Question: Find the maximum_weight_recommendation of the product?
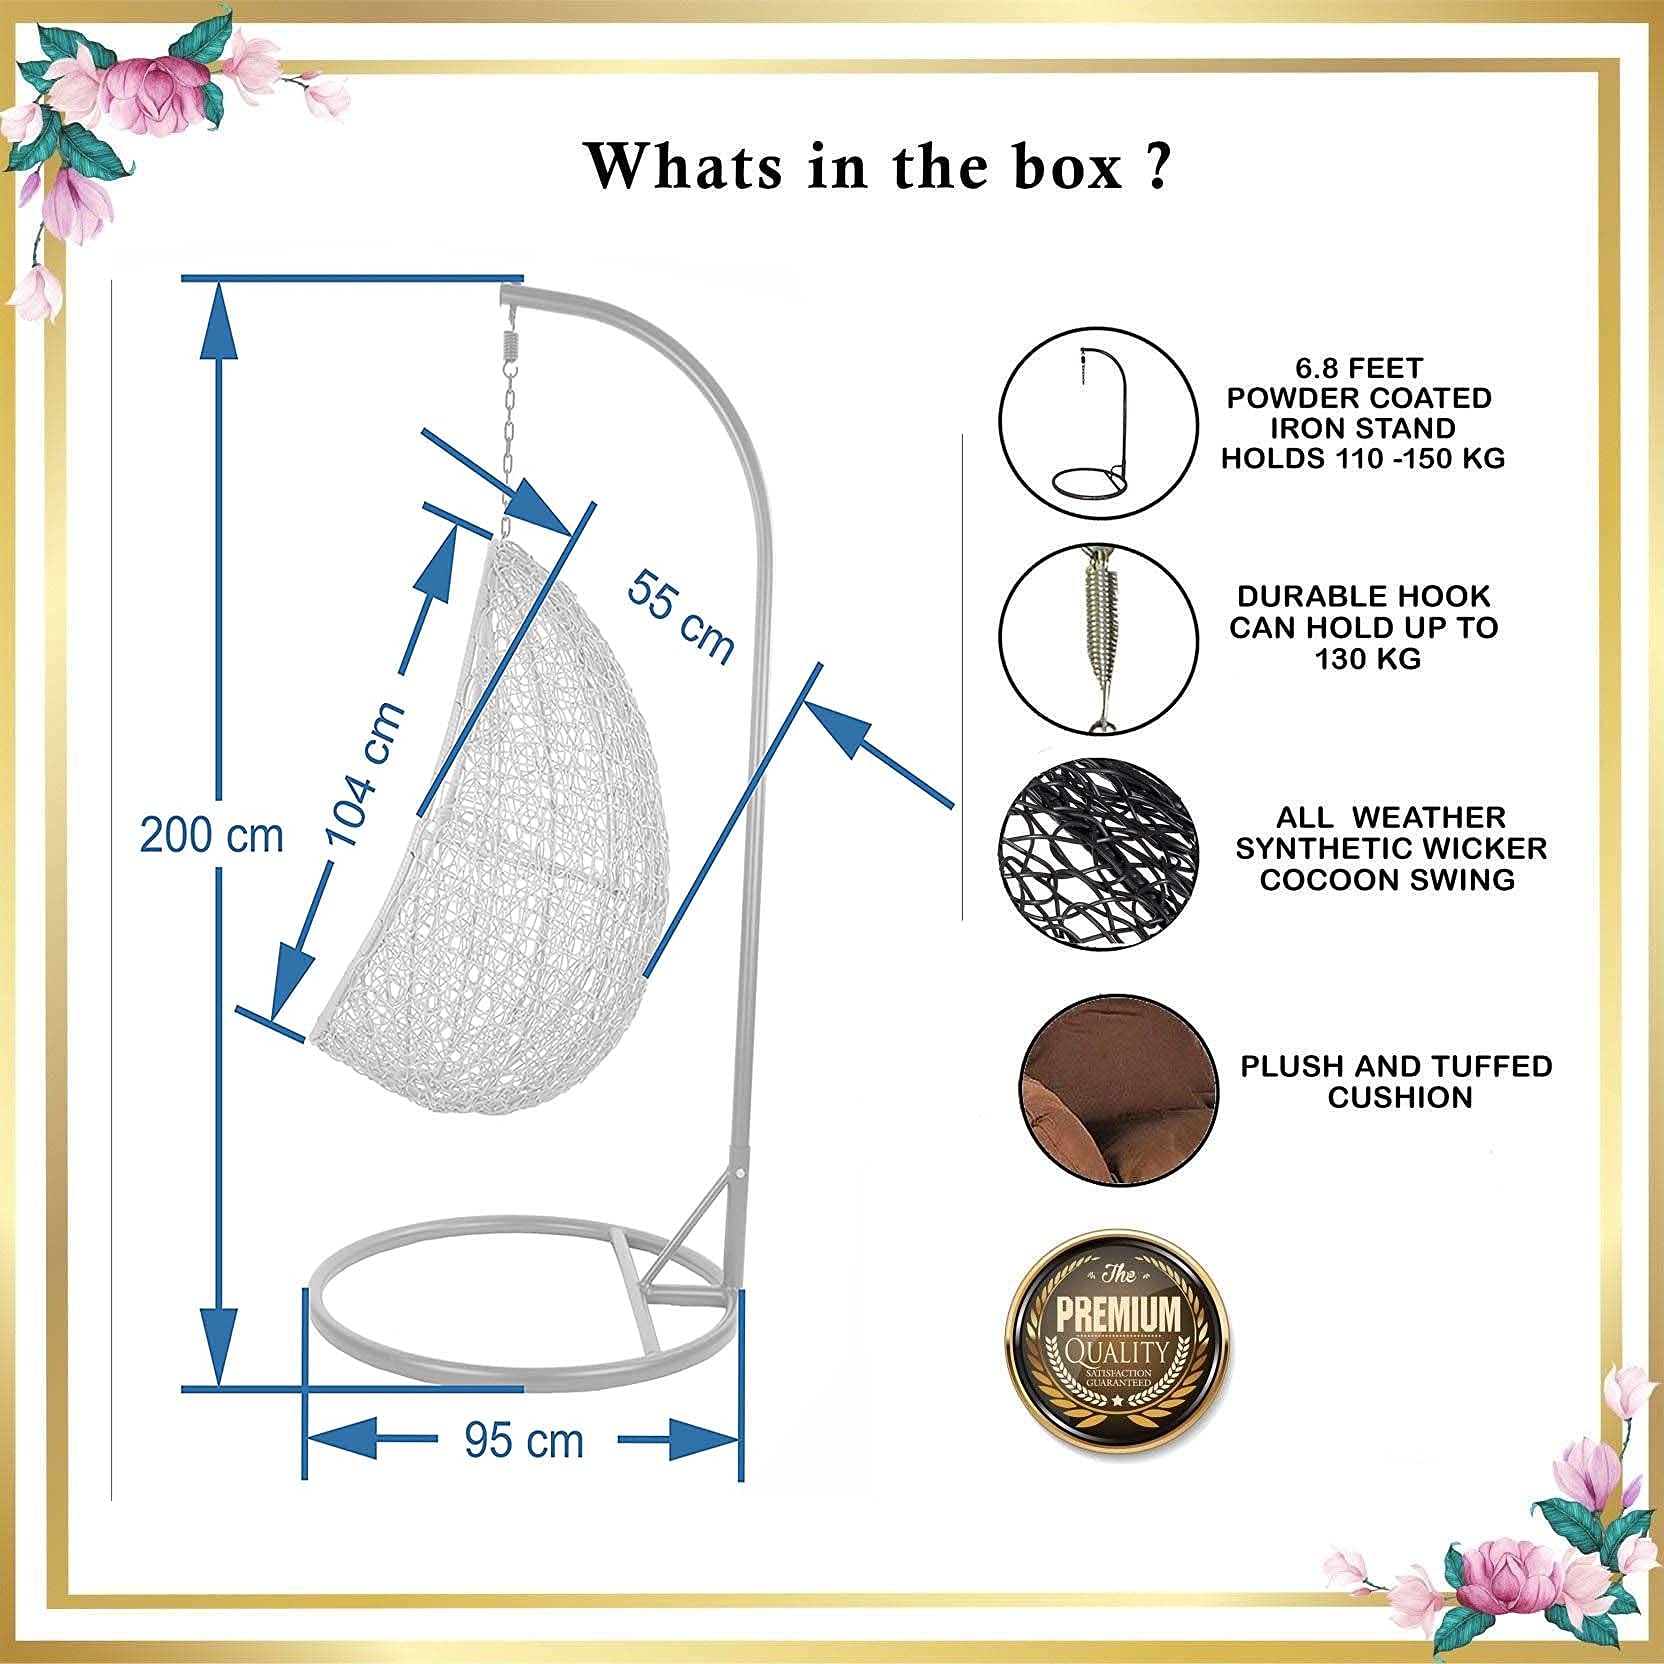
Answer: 130 kilogram